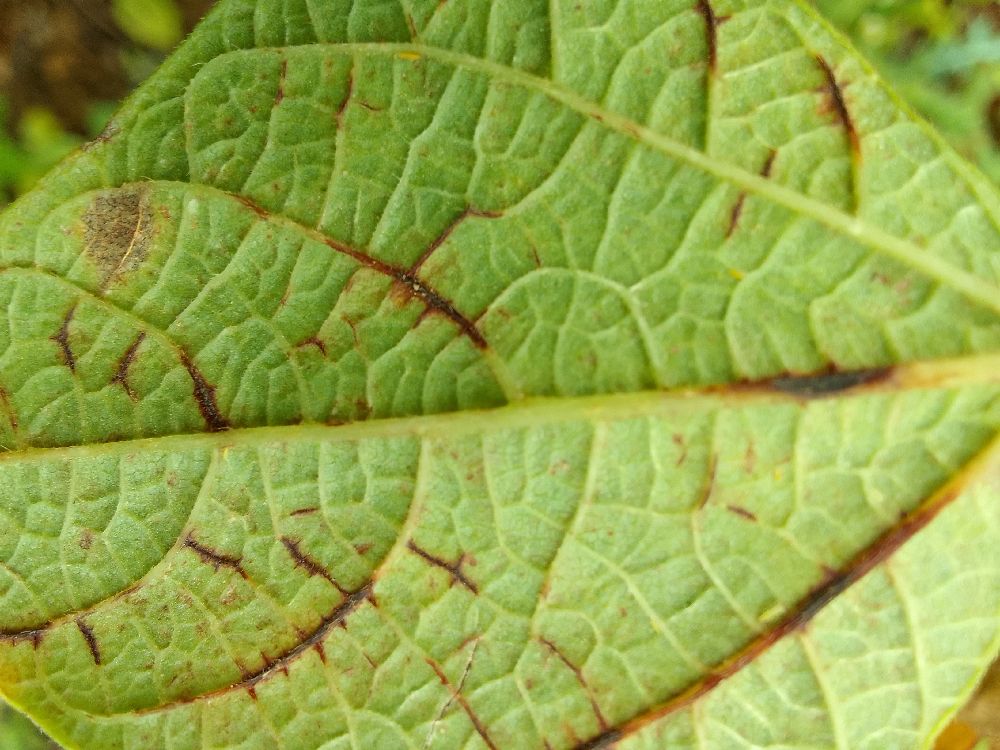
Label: anthracnose